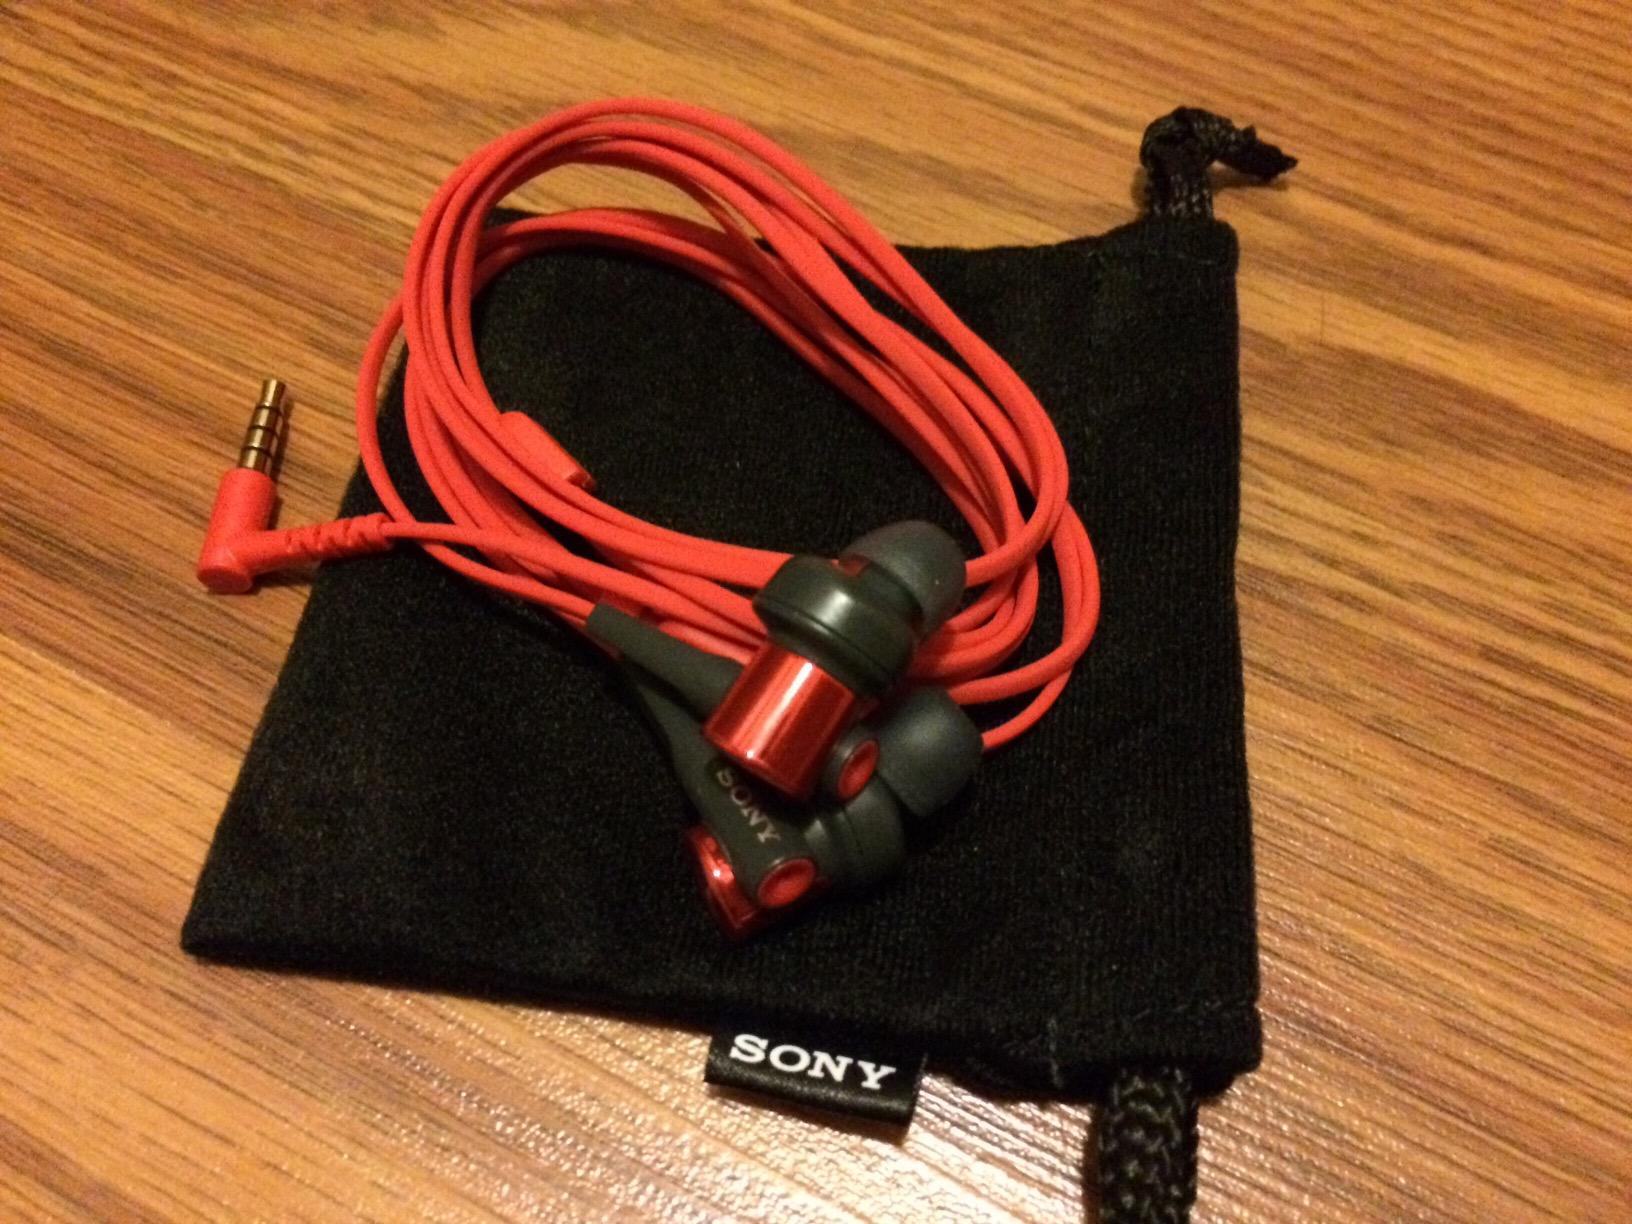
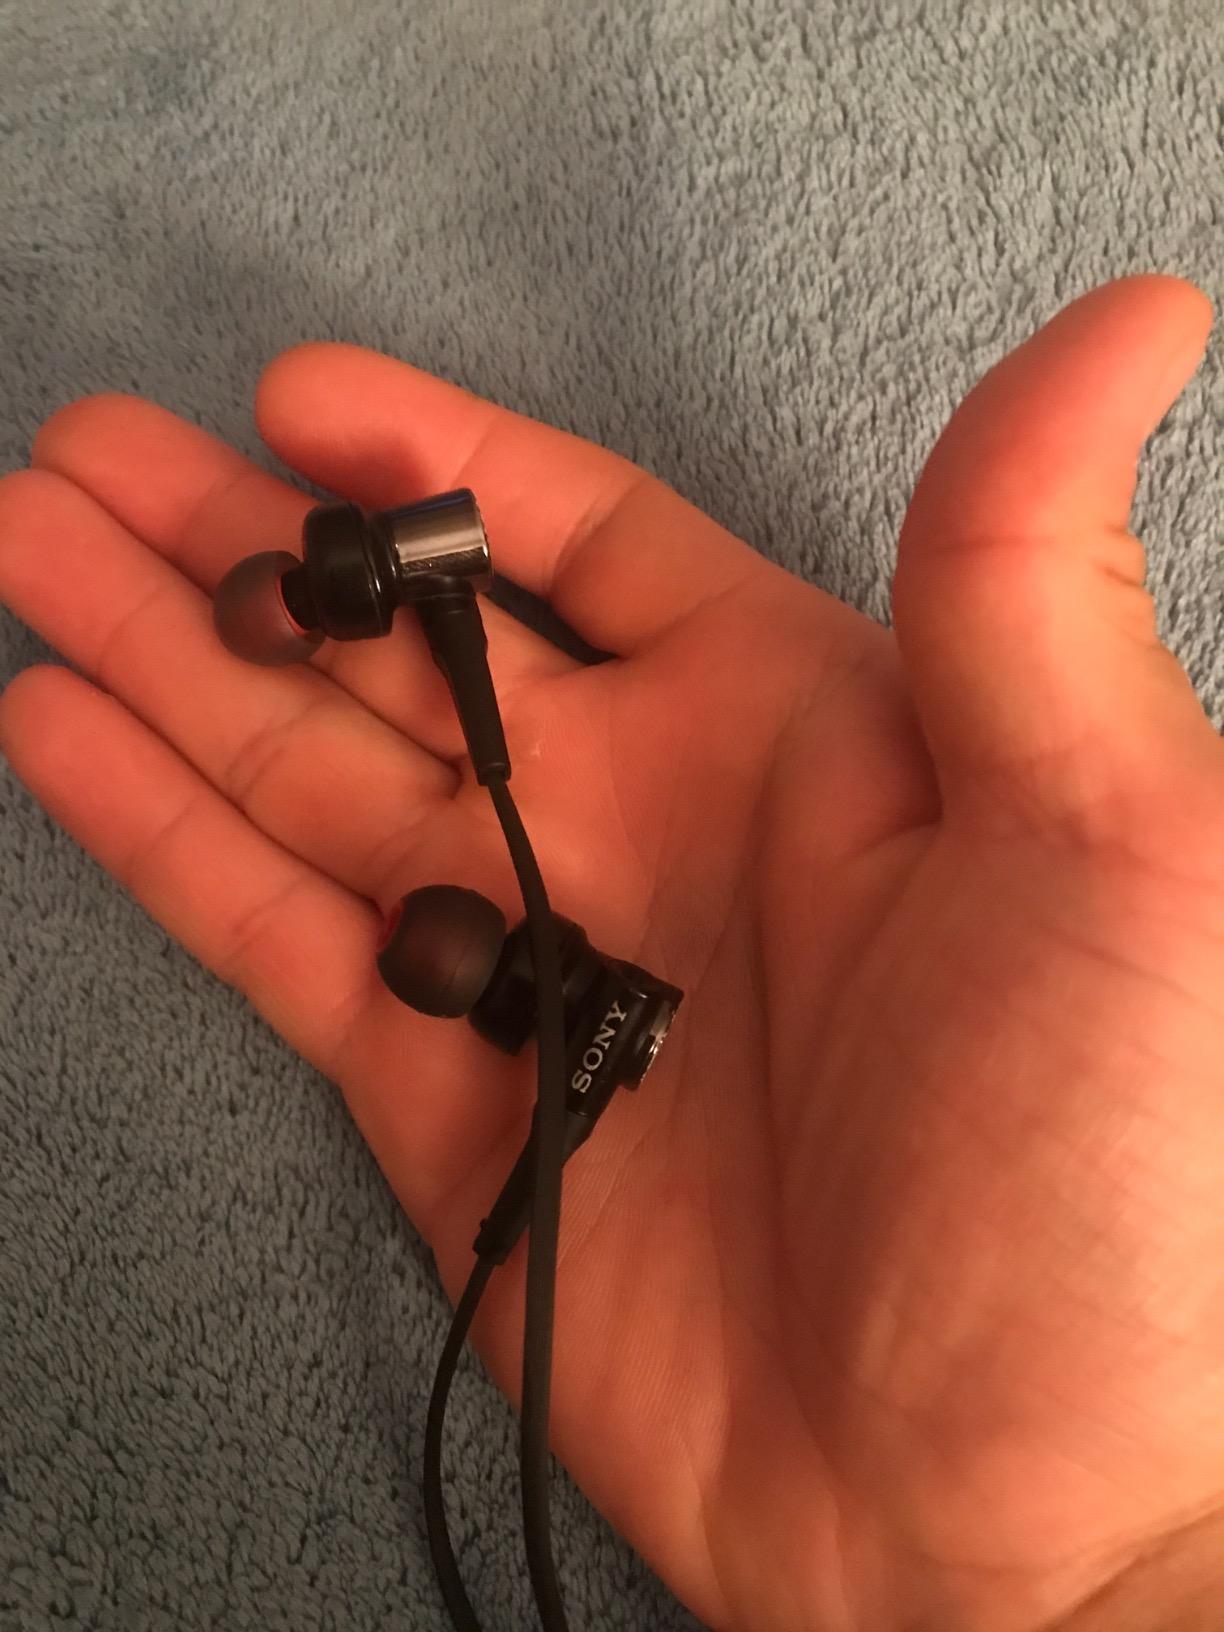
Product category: headphones
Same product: no